The Woman Next Door (1981 film)

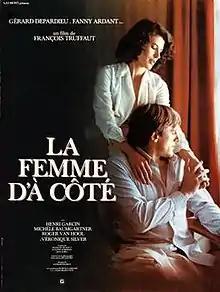
Theatrical release poster

The Woman Next Door is a 1981 French romantic drama film directed by François Truffaut. Reminiscent of the medieval legend of Tristan and Iseult but set among young middle-class people in a provincial city, it tells the story of a fatal romance between a loving husband (Gérard Depardieu) and the attractive woman (Fanny Ardant) who moves in next door. The last of Truffaut's serious films, being followed by the more light-hearted "Vivement dimanche!", it was the 39th highest-grossing film of the year, with a total of 1,087,600 admissions in France.